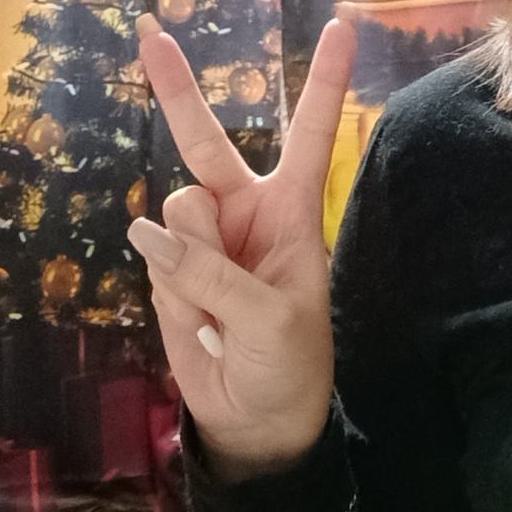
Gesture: peace